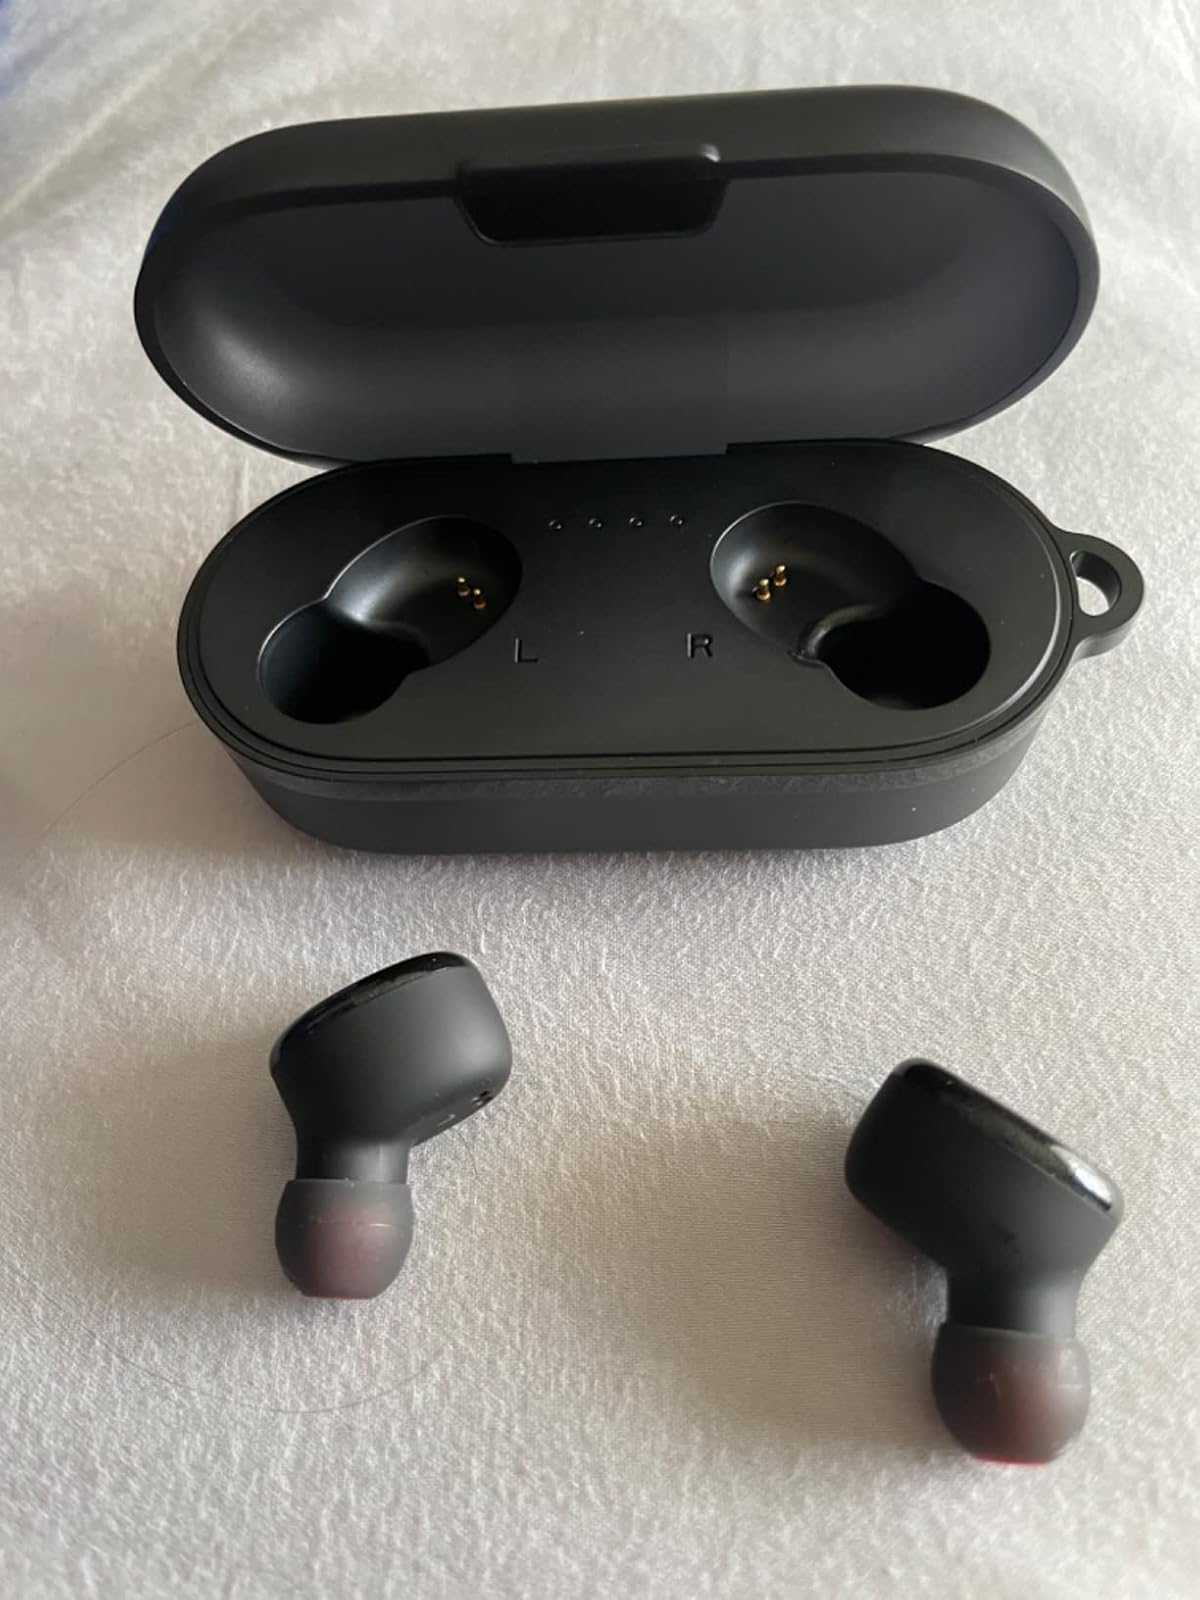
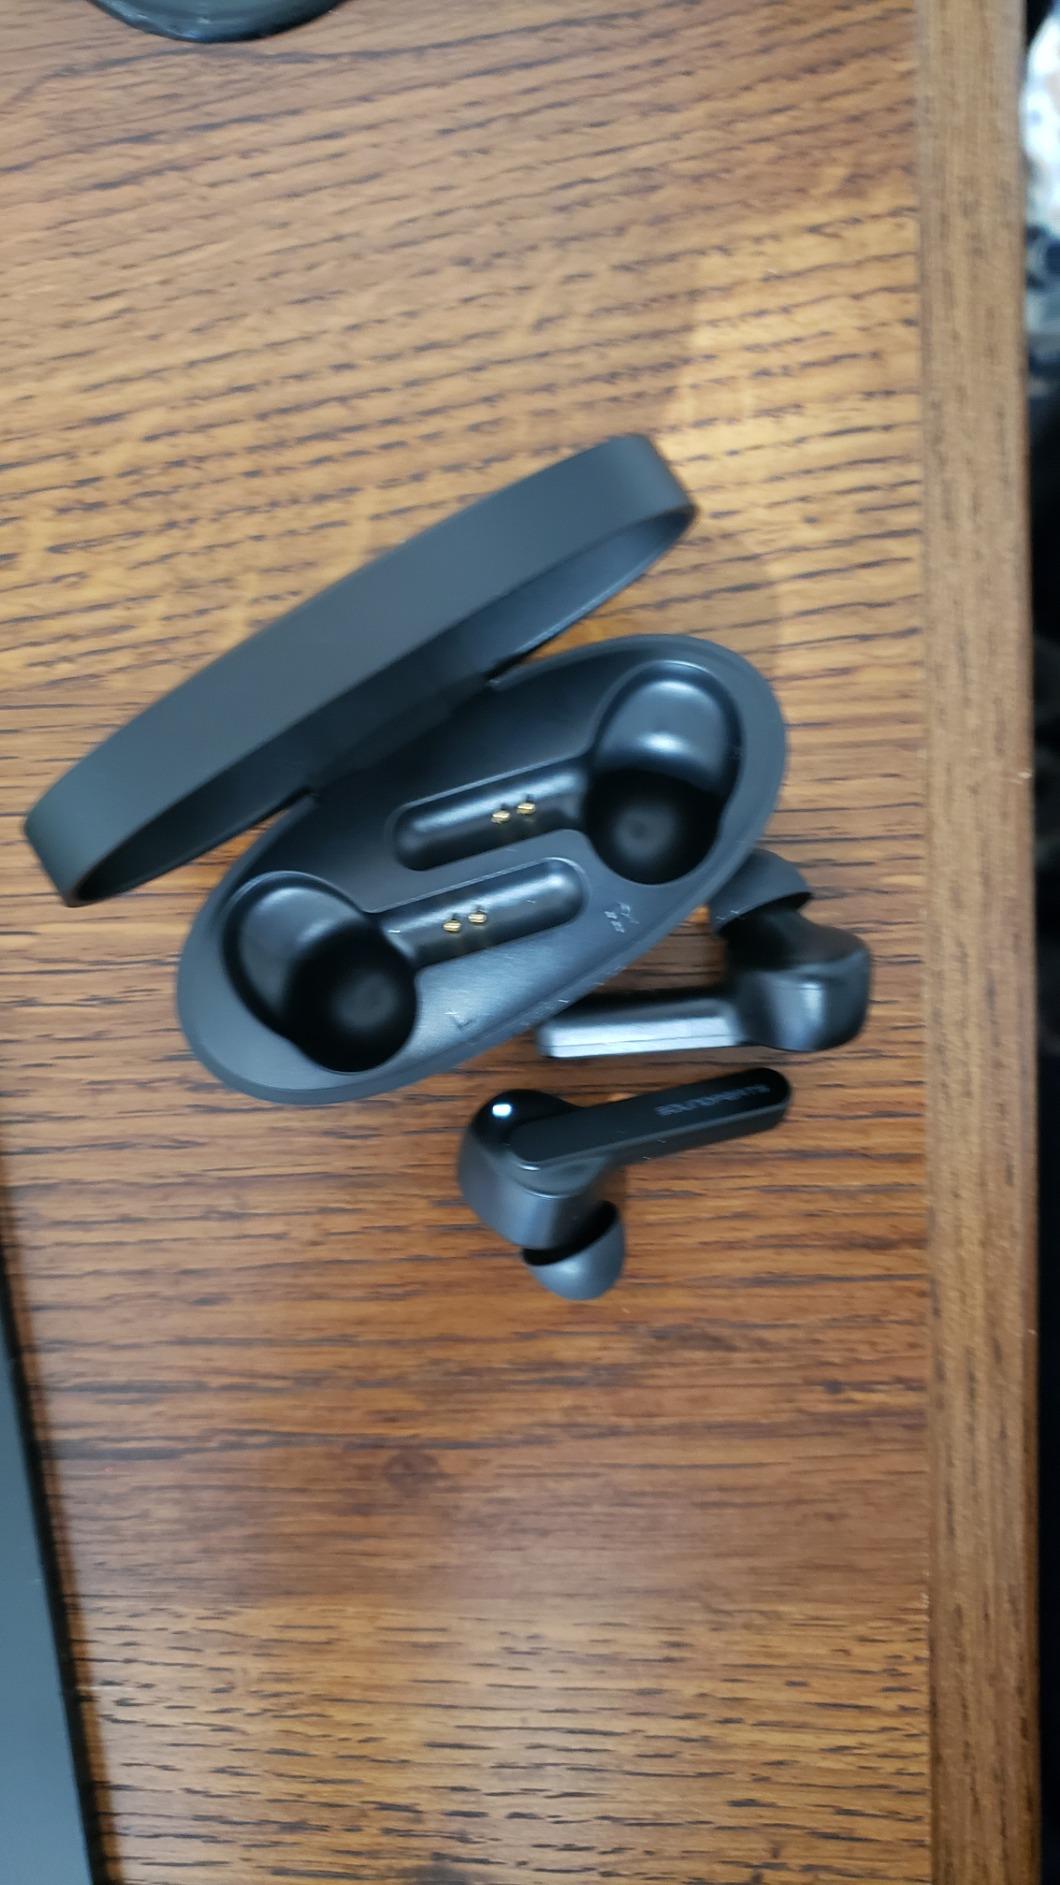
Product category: earbuds
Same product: no